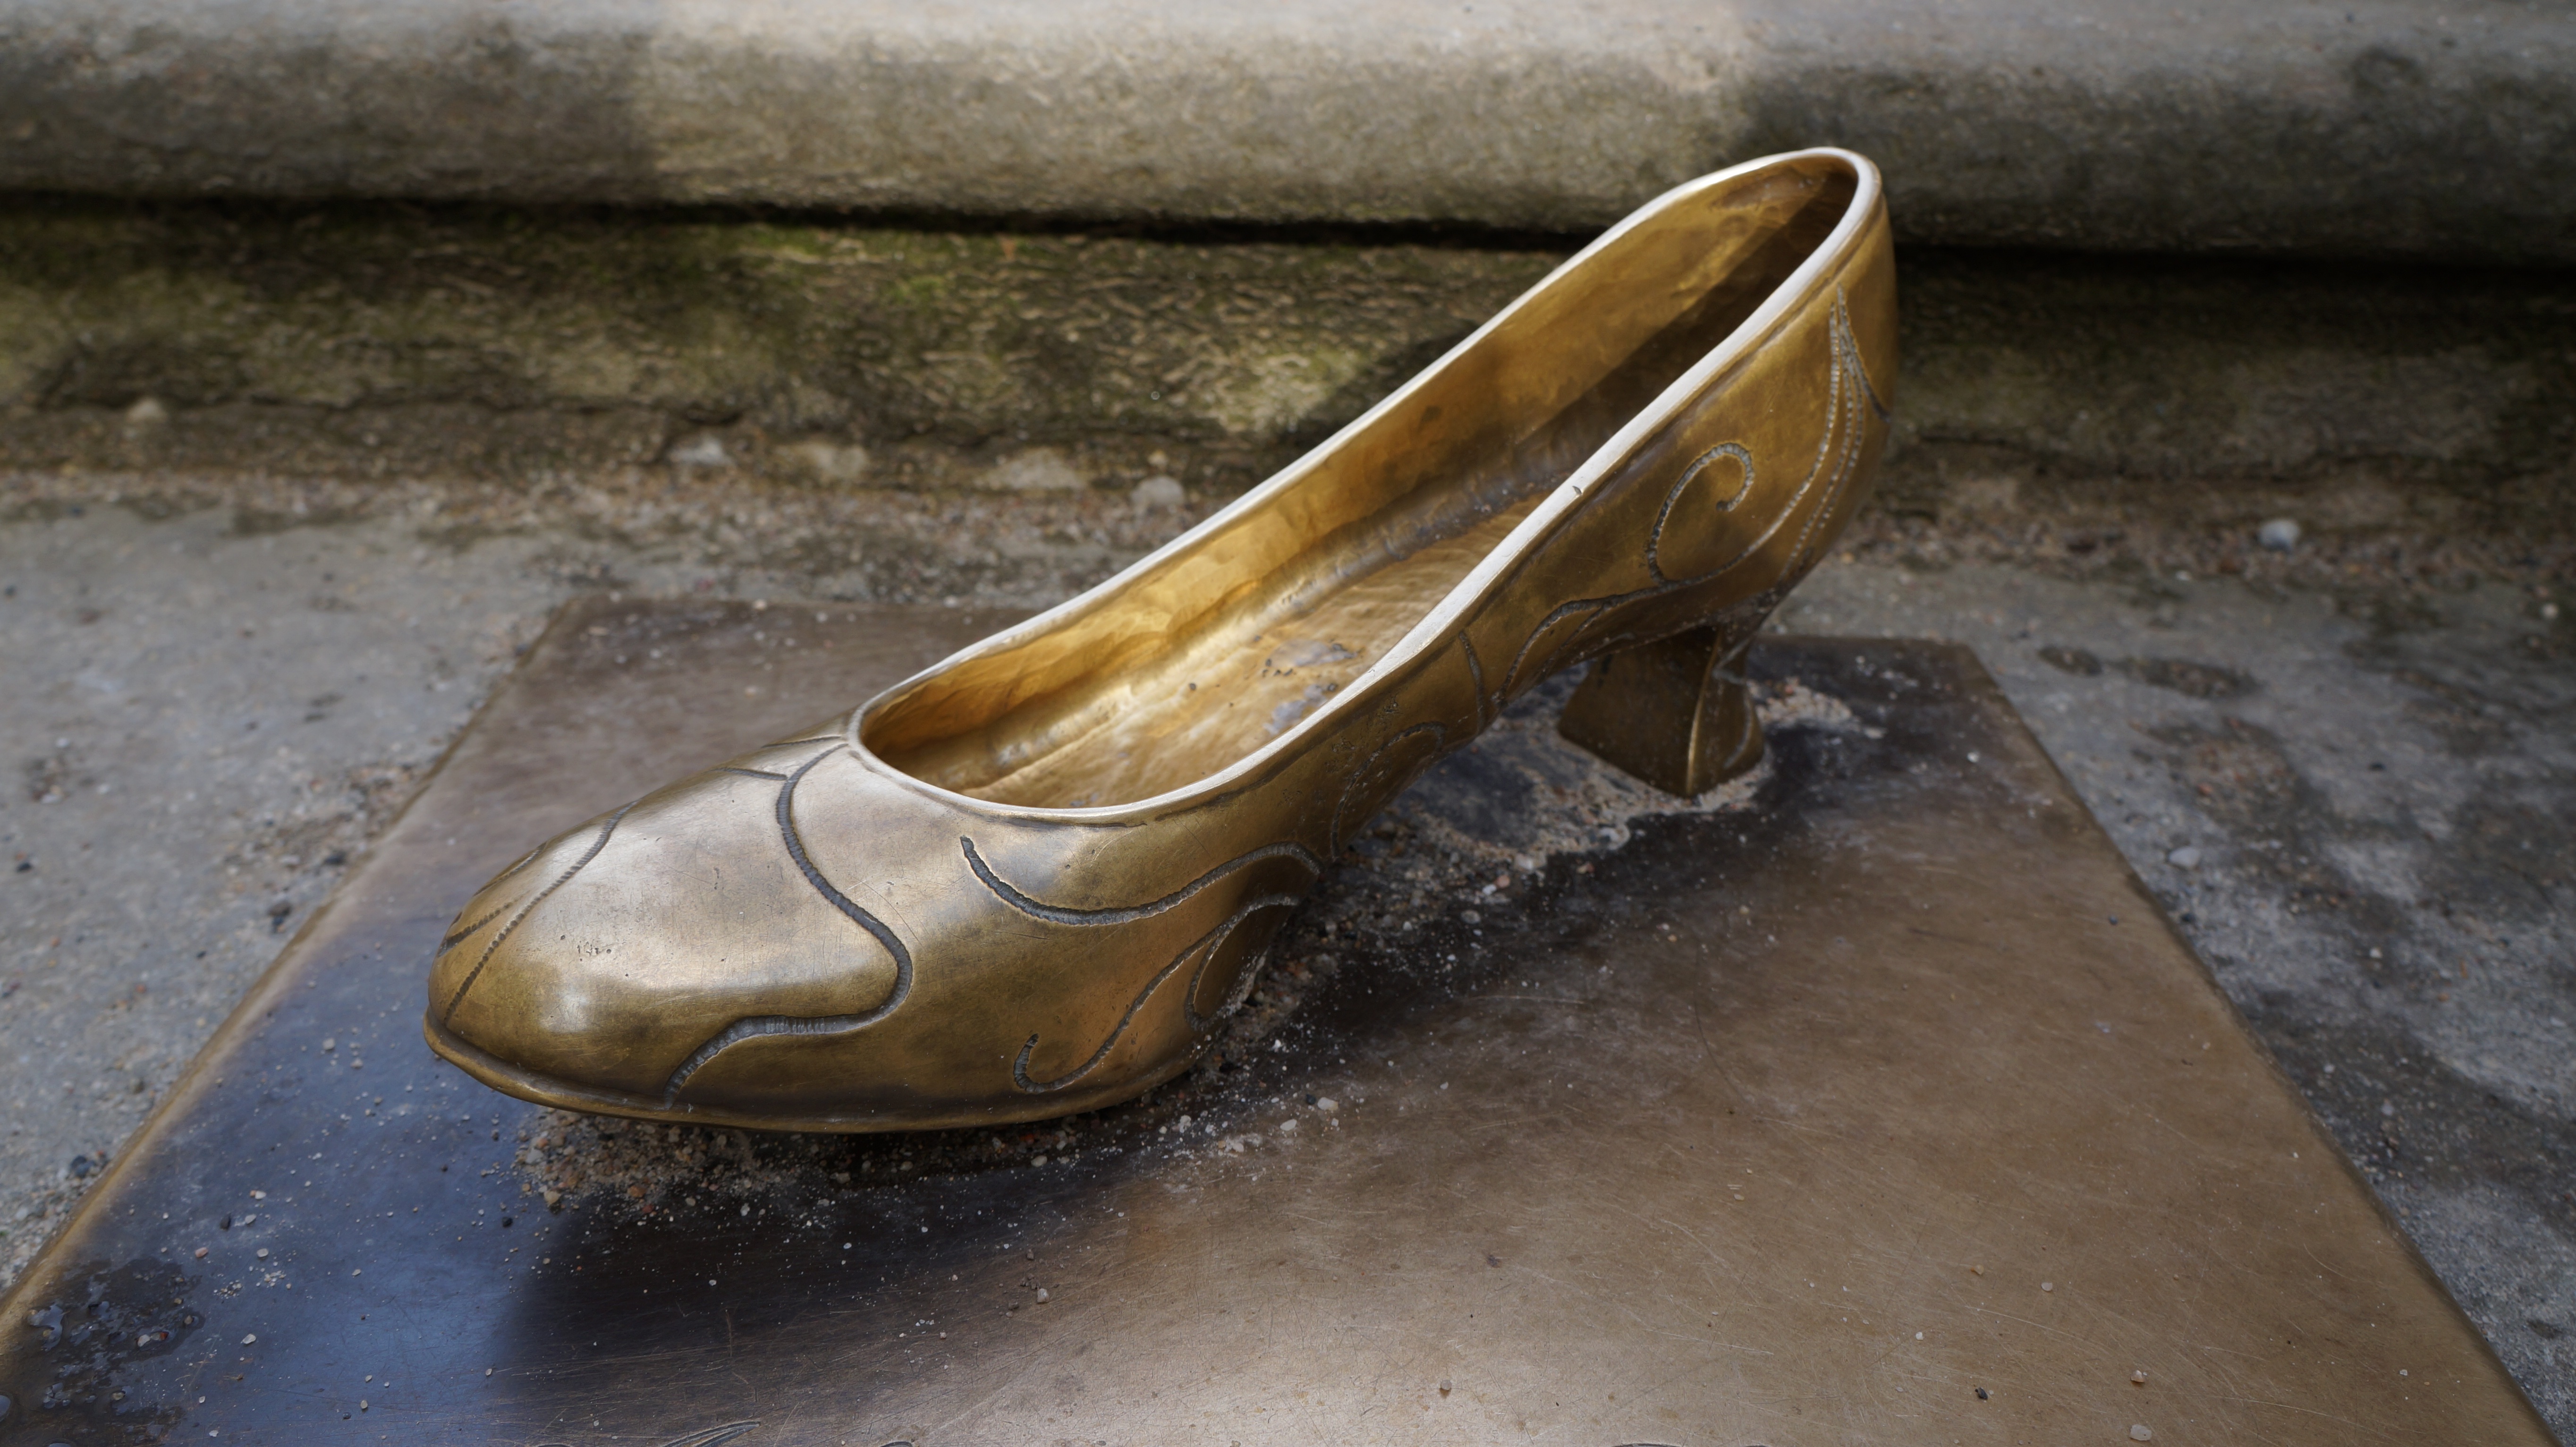
shoe, leather, leg, material, footwear, saxony, cinderella, fairy tales, barockschloss, moritz castle, golden shoe, high heeled footwear, outdoor shoe